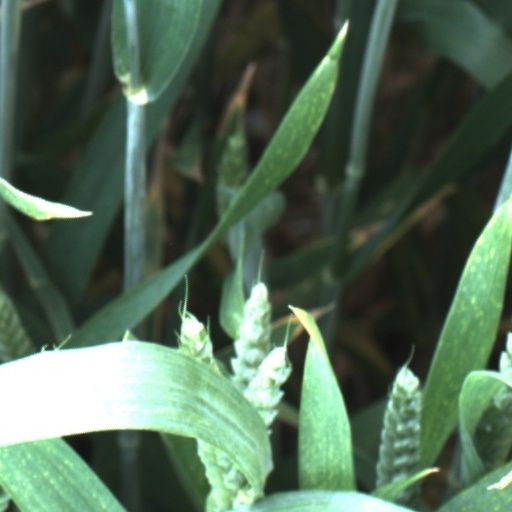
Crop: wheat